Paraguayan War

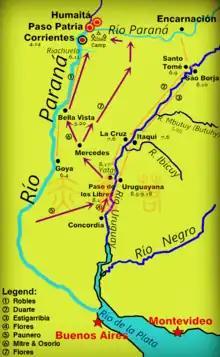
Paraguayan invasion of Corrientes and Allied counterattack in 1865

At the beginning of the war, the military forces of Brazil, Argentina, and Uruguay were far smaller than Paraguay's. Argentina had approximately 8,500 regular troops and a naval squadron of four steamers and one schooner. Uruguay entered the war with fewer than 2,000 men and no navy. Many of Brazil's 16,000 troops were located in its southern garrisons. The Brazilian advantage, though, was in its navy, comprising 45 ships with 239 cannons and about 4,000 well-trained crew. A great part of the squadron was already in the Rio de la Plata basin, where it had acted under the Marquis of Tamandaré in the intervention against Aguirre's government.